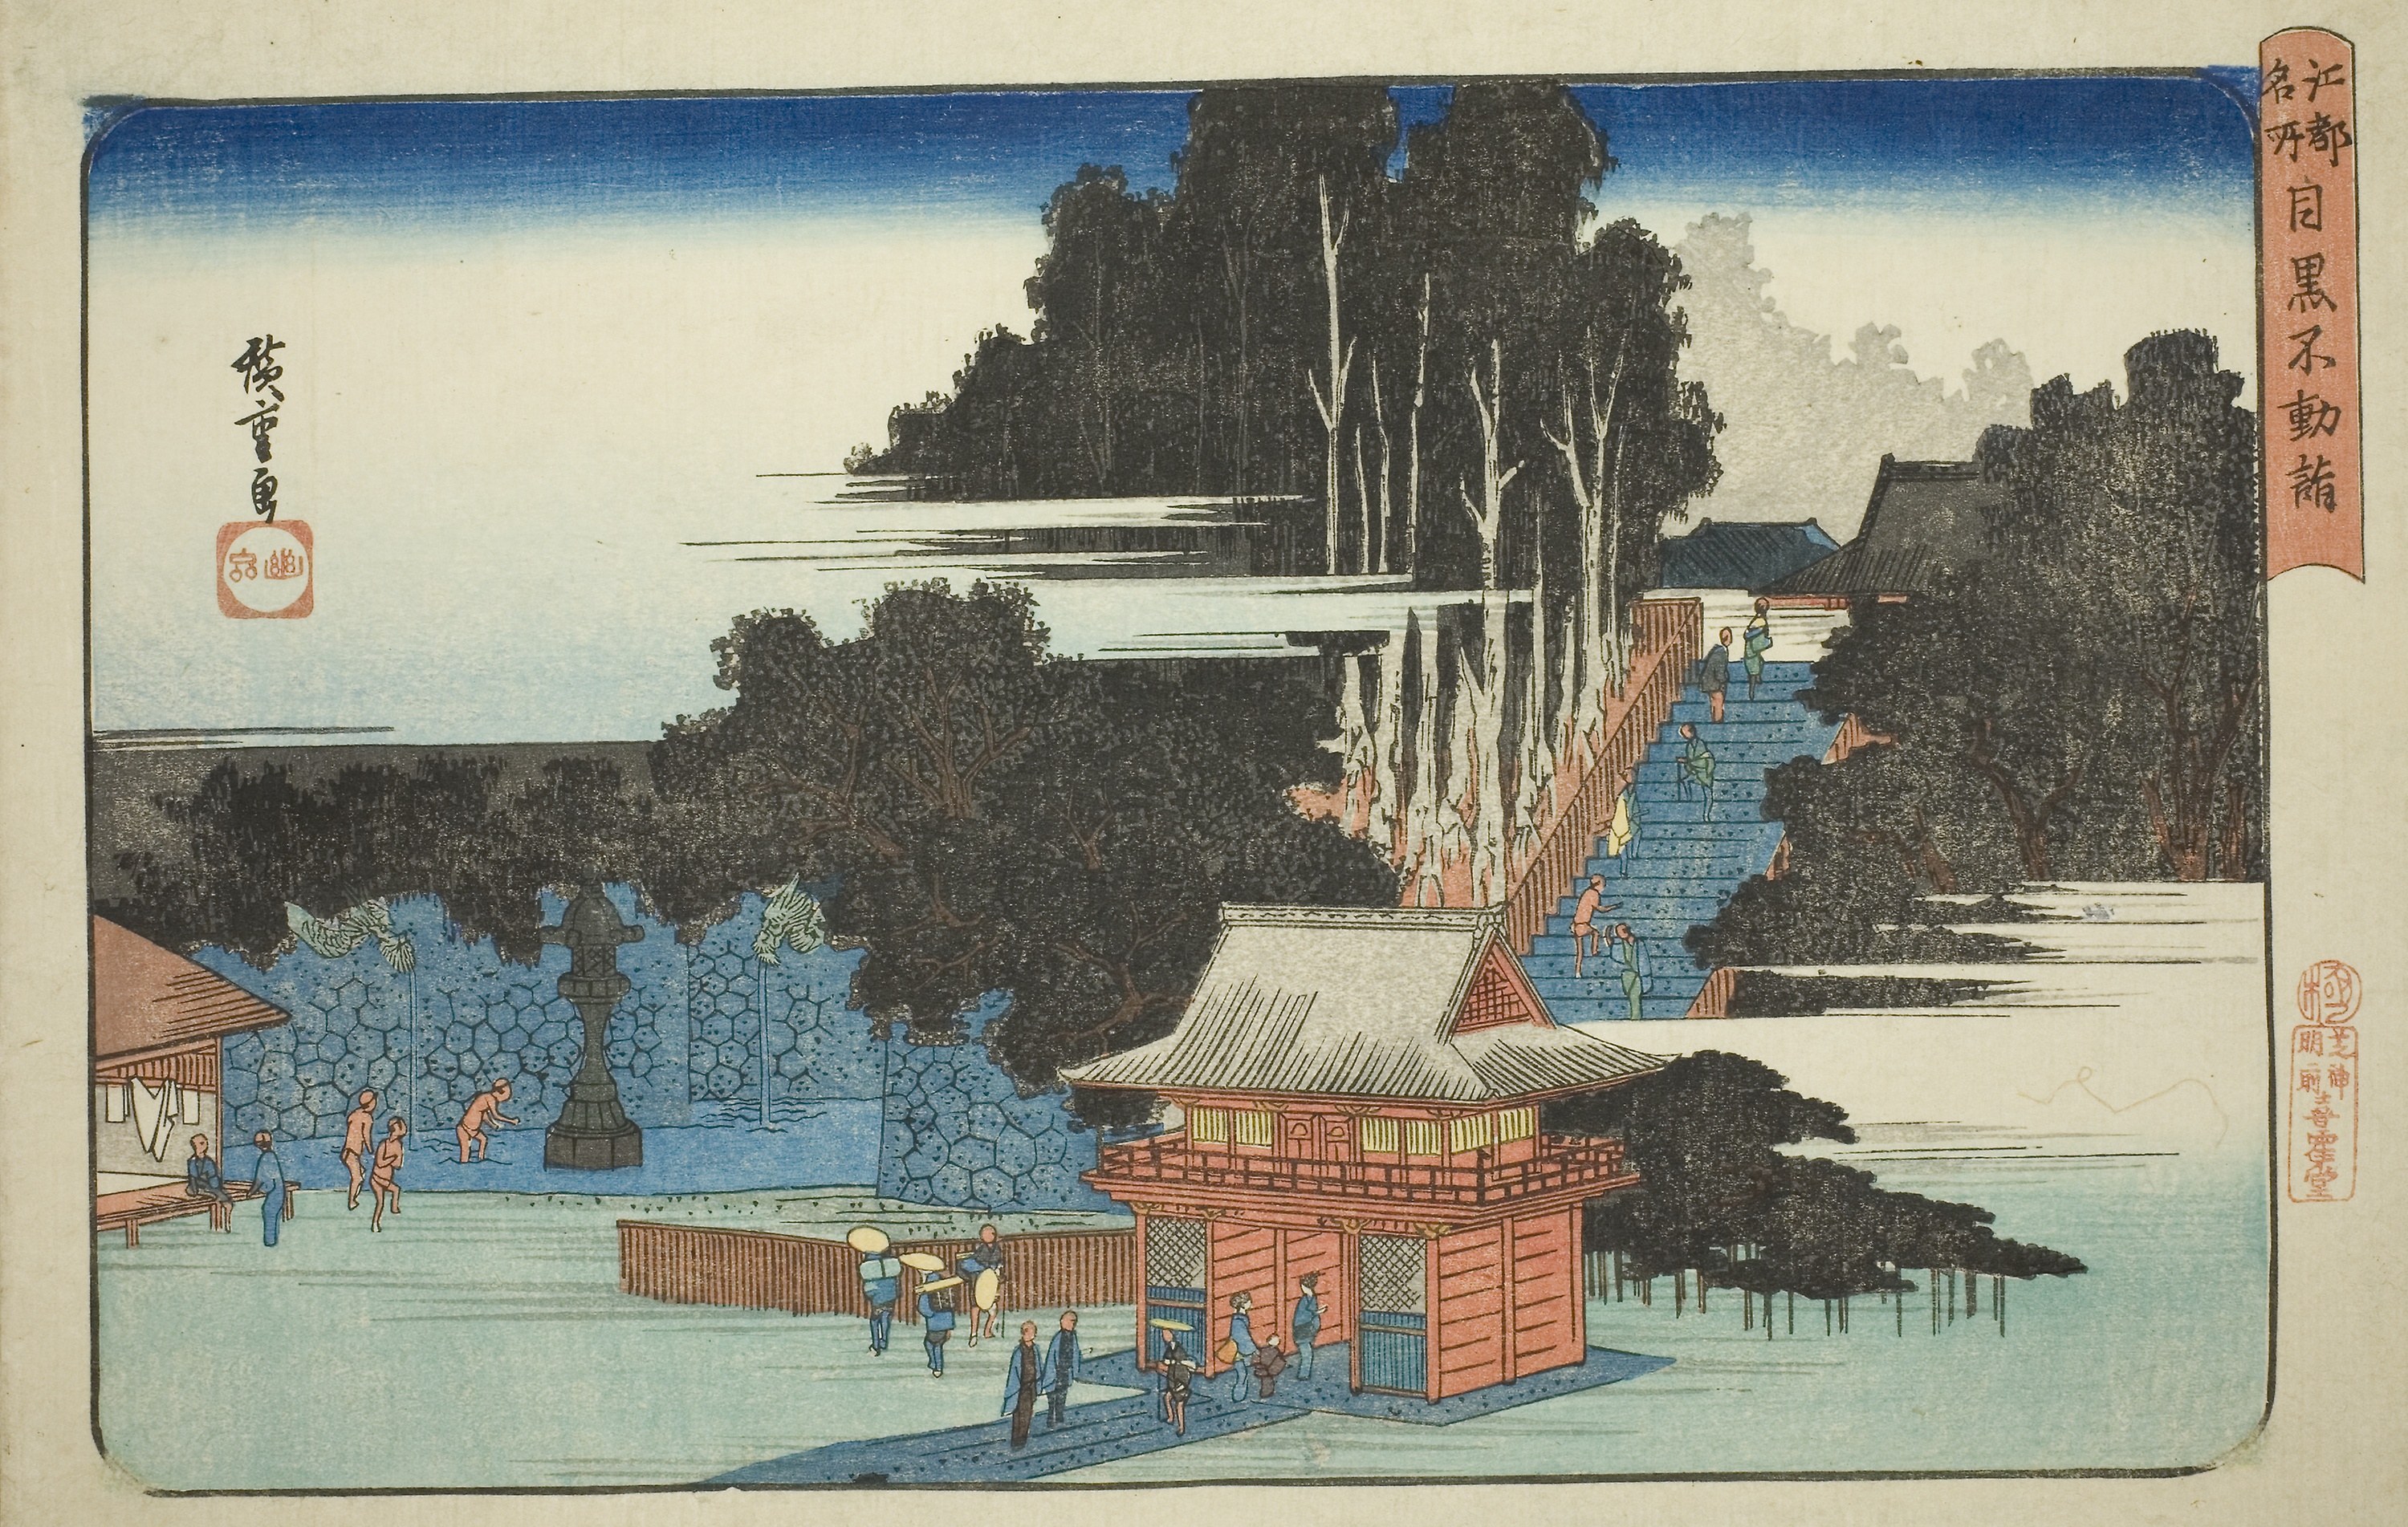
painting, art, illustration, watercolor paint, history, visual arts, modern art, artwork, paper product